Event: Nepal Earthquake
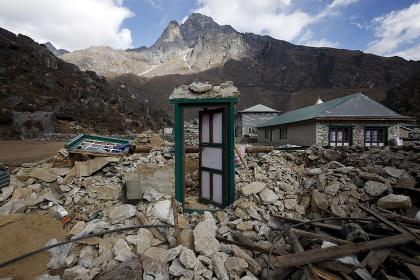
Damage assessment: damage